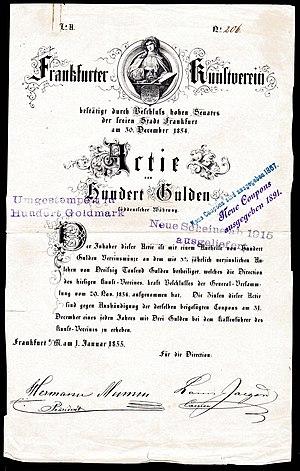
Le Frankfurter Kunstverein est un musée d'art fondé en 1829 par un groupe de citoyens influents de Francfort-sur-le-Main, en Allemagne. L'objectif de cette institution était d'encourager les arts dans la ville, qui était un important centre pour le commerce et les affaires. Des œuvres d'art étaient achetées et des expositions organisées pour faciliter l'accès du public à l'art et à la culture.